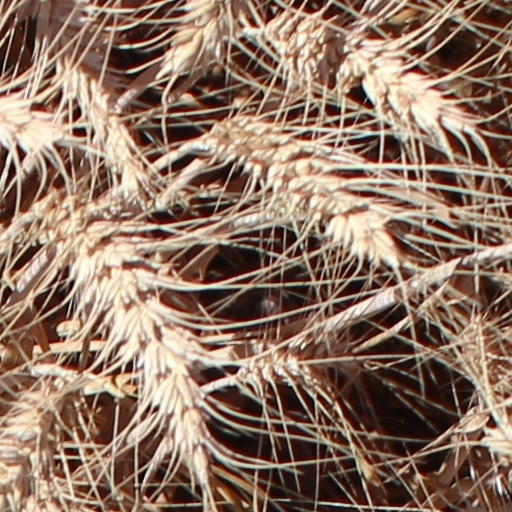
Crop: wheat